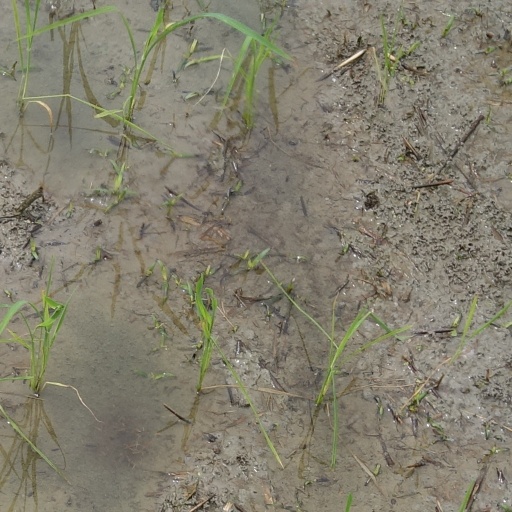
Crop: rice